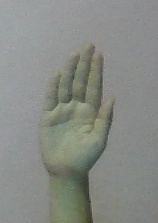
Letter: seen